WWV (radio station)

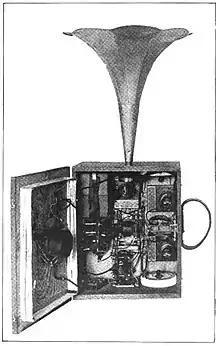
Alongside weekly broadcasts over WWV, in May 1920 the Bureau of Standards presented the "portaphone", with which one could "receive wireless impulses in the form of signals, music or speech, reproducing the same through a loud-speaking telephone and horn".

The earliest formal record of WWV's existence is in the October 1, 1919 issue of the Department of Commerce's "Radio Service Bulletin", where it was listed as a new "experimental station" assigned to the Bureau of Standards in Washington, D.C., with the randomly issued call letters of WWV. However, there were also earlier reports of radio demonstrations by the Bureau, starting the previous February.